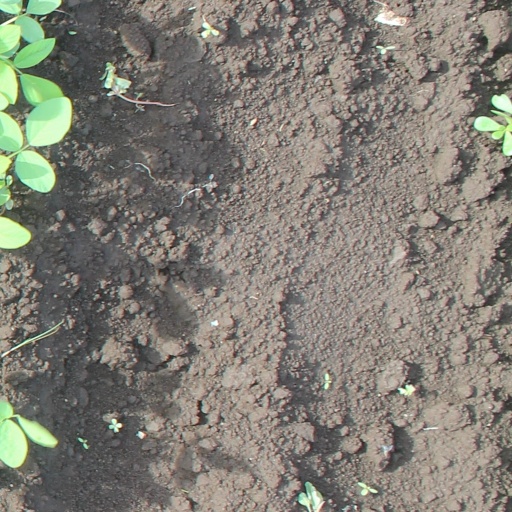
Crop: soybean